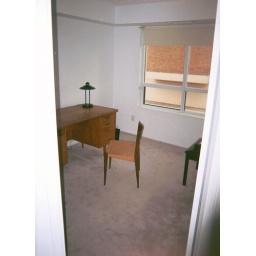
Looking in entrance. View is mostly building across street but not so intrusive. Looking west.